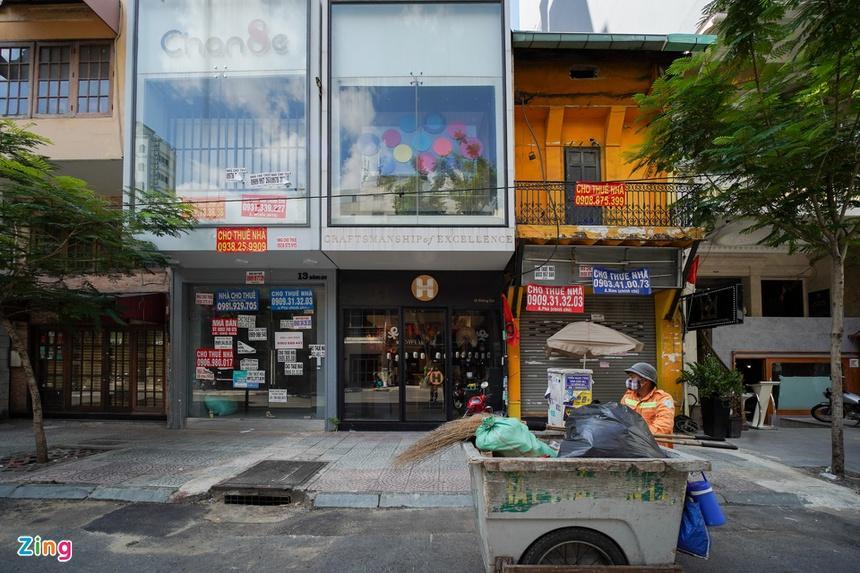
những ngôi nhà trên phố đều đang trong trạng thái đóng cửa